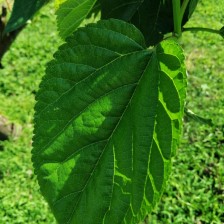
Variety: BlackOodTurkey